Brač

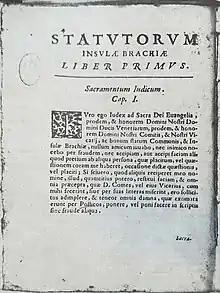
Statutes of Brač

When the Roman empire split in 395 CE, Brač became a part of the Western Roman empire as part of Dalmatia. Roman rule over Brač and Dalmatia survived the Fall of the Western Roman Empire in 476 CE to the Gothic invasion, as emperor Nepos fled to Dalmatia. The Goths conquered Dalmatia after Nepos' assassination in 480 CE.